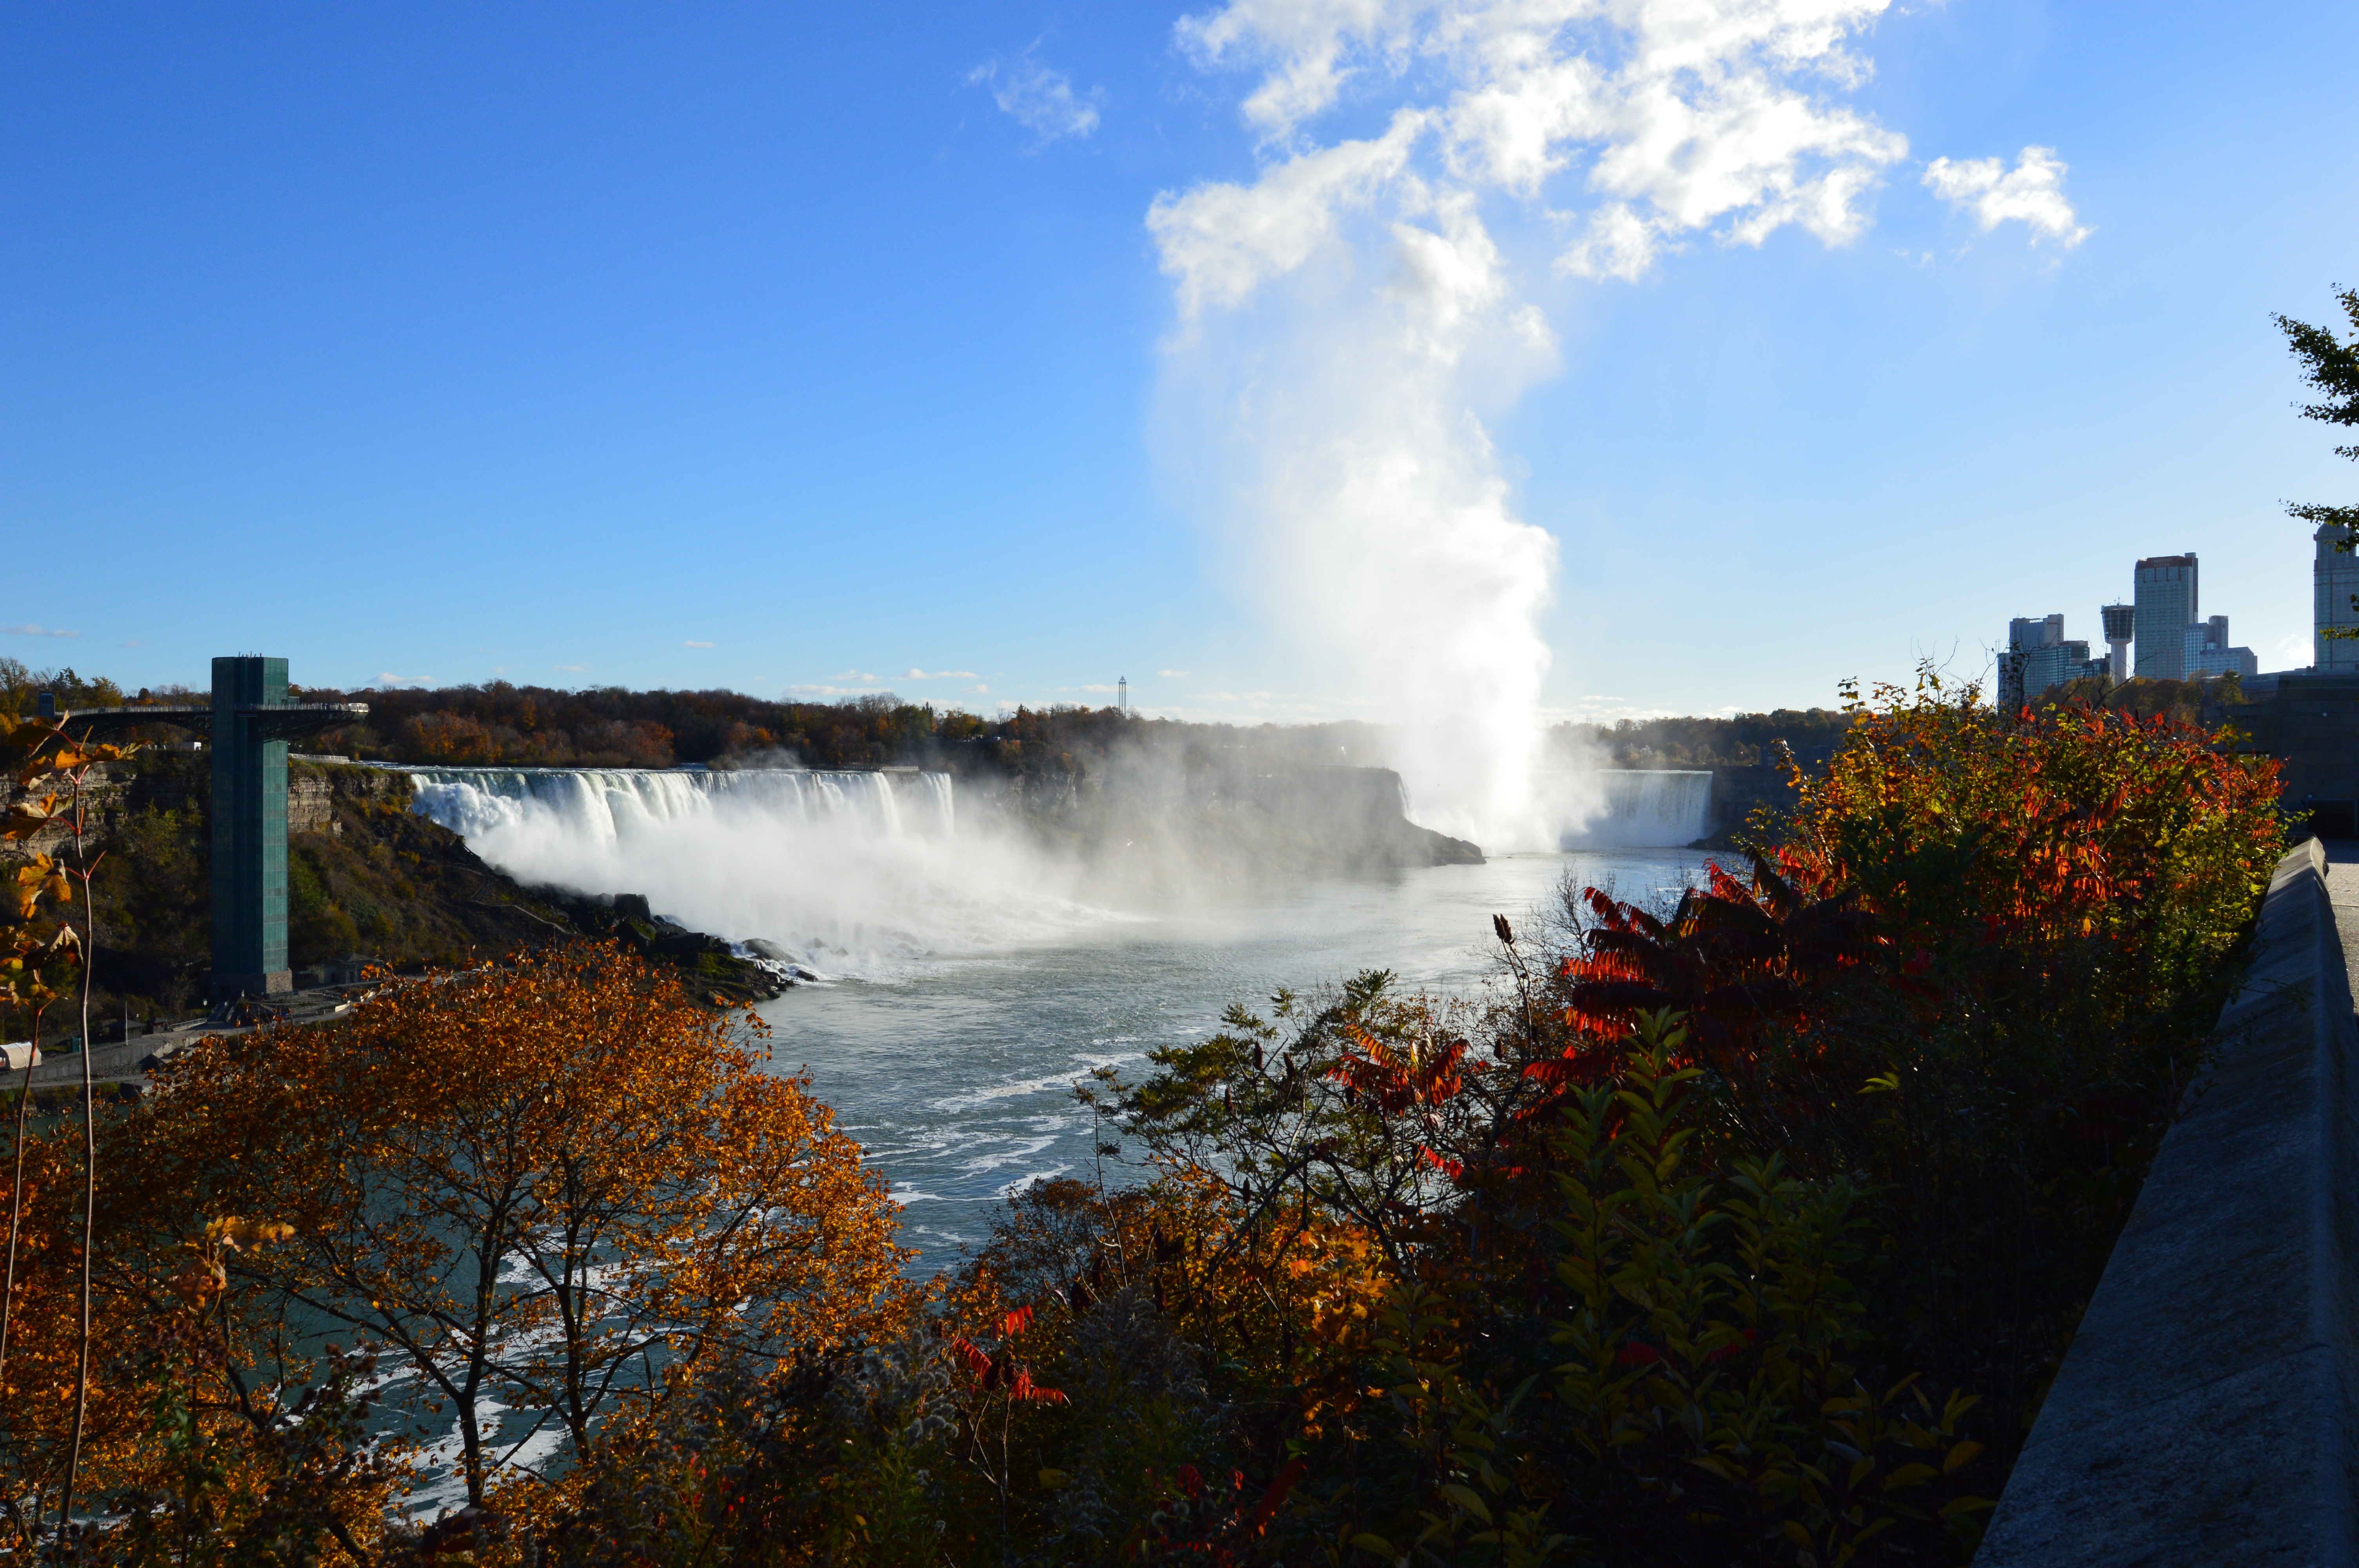
landscape, sea, coast, water, nature, outdoor, wilderness, sunlight, morning, land, cliff, wild, environment, reflection, scenic, natural, autumn, scenery, landmark, tourism, season, body of water, waterfalls, water feature, niagara falls